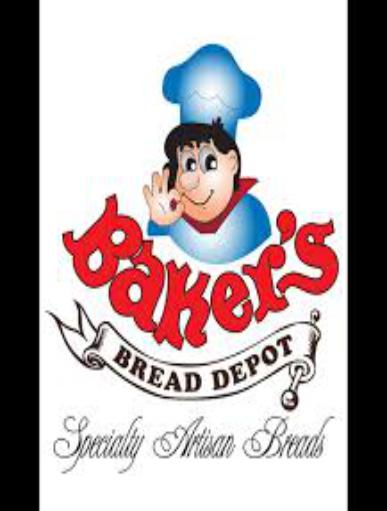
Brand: Baker's
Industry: Food